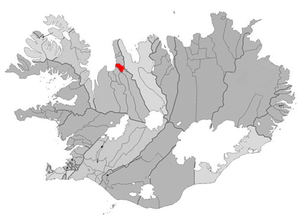
Blönduós est une municipalité et un village du nord-ouest de l'Islande, au bord de l'Húnafjörður, sur la péninsule de Skagi, dans la région Norðurland vestra, situé à 245 km de Reykjavik.